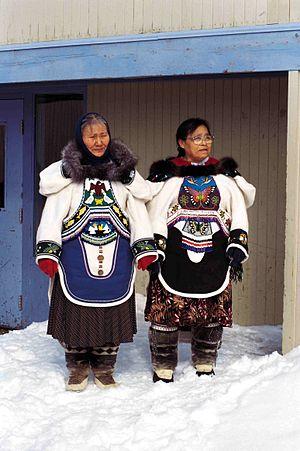
Le chant de gorge inuit est un chant diphonique ludique pratiqué par les femmes inuits dans l'Arctique canadien. Contrairement aux chanteurs de gorge d'autres régions du monde, tels que le Tibet, la Mongolie ou la République de Touva, les artistes inuits sont généralement des femmes et chantent le plus souvent en duo. Traditionnellement, le chant inuit est un jeu, une sorte de concours amusant, où les femmes se relancent afin de voir qui survivra à l'autre.
La musique inuite est l'œuvre des Inuits, des populations répandues dans les régions circumpolaires du Canada, des États-Unis, du Groenland et de la Russie.